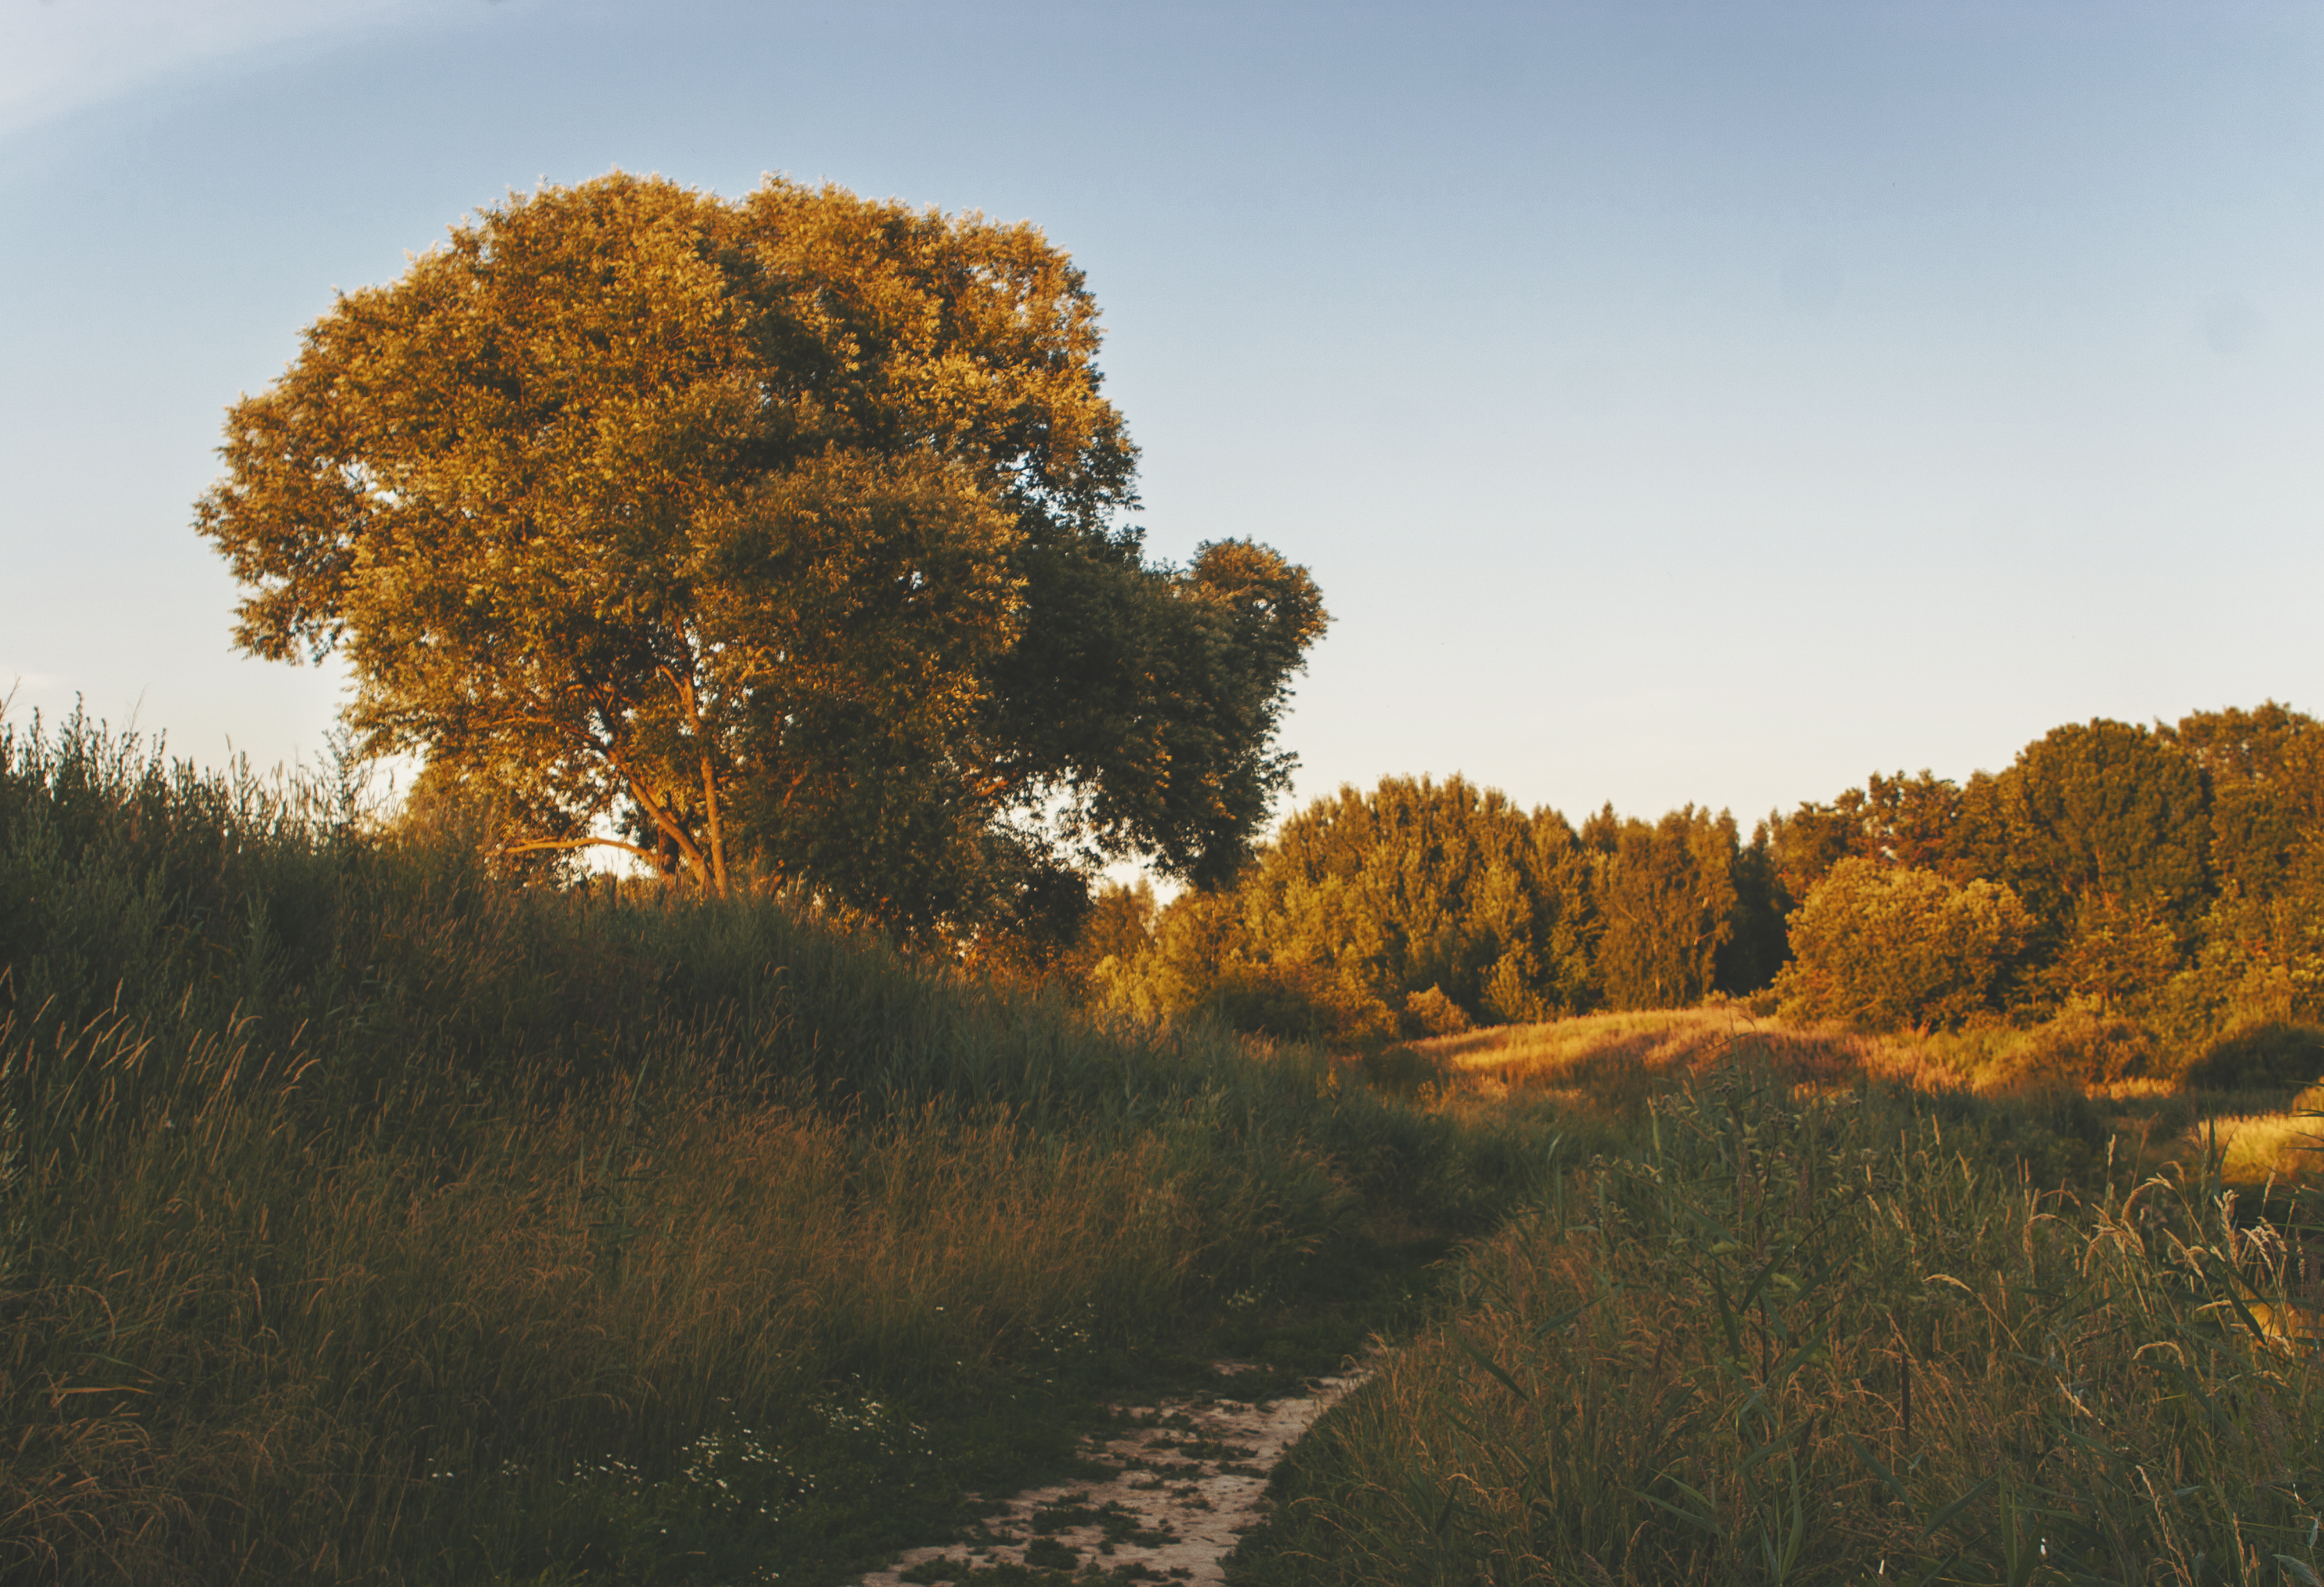
images, sky, plant, cloud, plant community, natural landscape, branch, tree, wood, woody plant, twig, plain, dusk, sunset, deciduous, landscape, grass, horizon, sunrise, grassland, Tints and shades, meadow, hill, road, prairie, forest, shrub, field, wildlife, pasture, temperate broadleaf and mixed forest, woodland, trunk, evening, nature reserve, chaparral, shrubland, soil, conifer, winter, Northern hardwood forest, steppe, autumn, reflection, tropical and subtropical coniferous forests, savanna, dirt road, shadow, reservoir, rock, trail, dawn, pine family